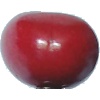
Label: Cherry 2